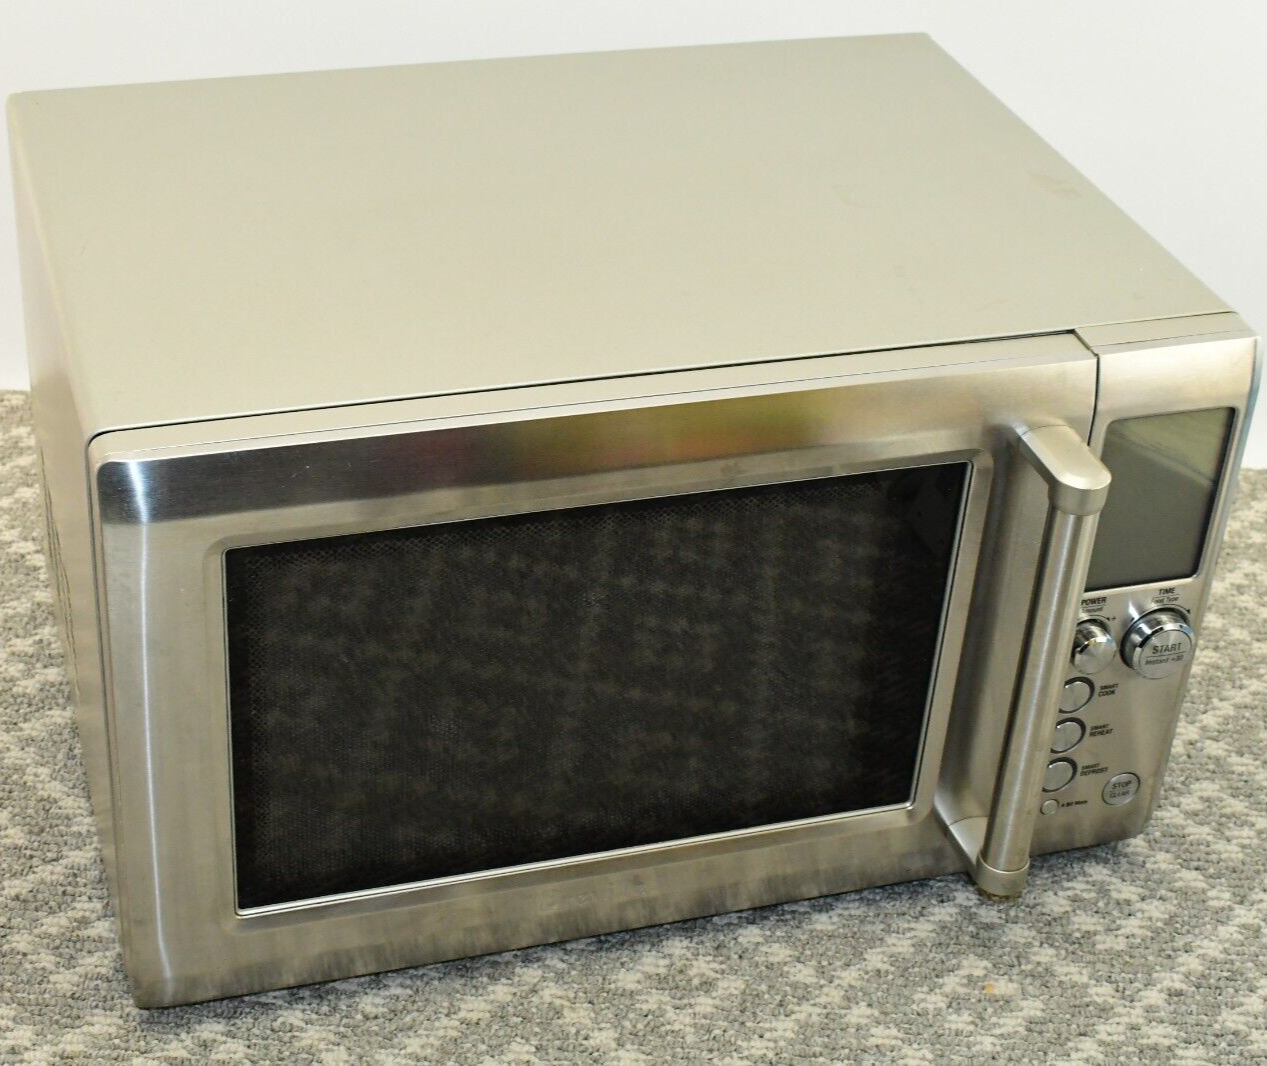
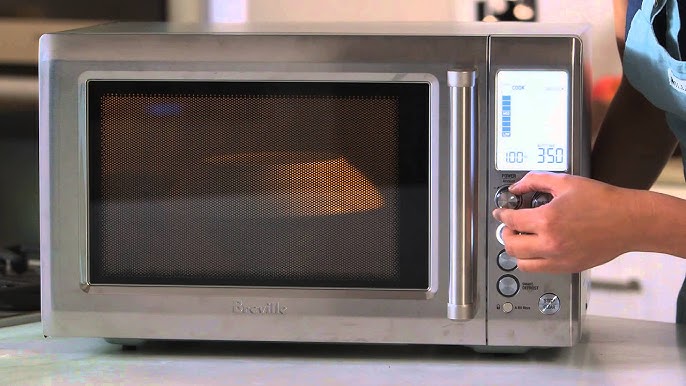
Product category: misc
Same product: yes